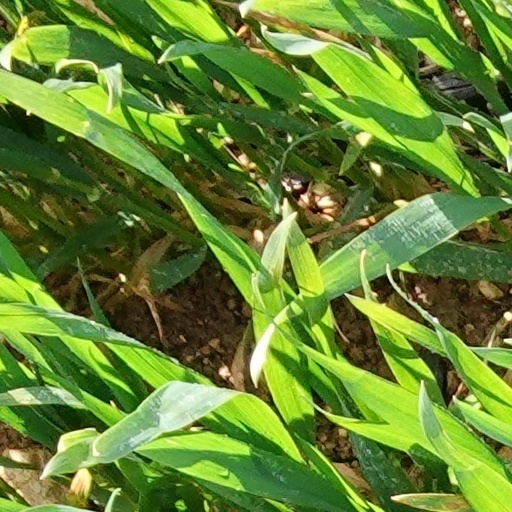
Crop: wheat